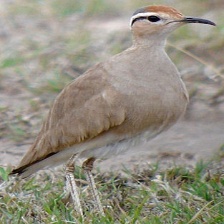
Species: BURCHELLS COURSER
Scientific name: CURSORIUS RUFUS